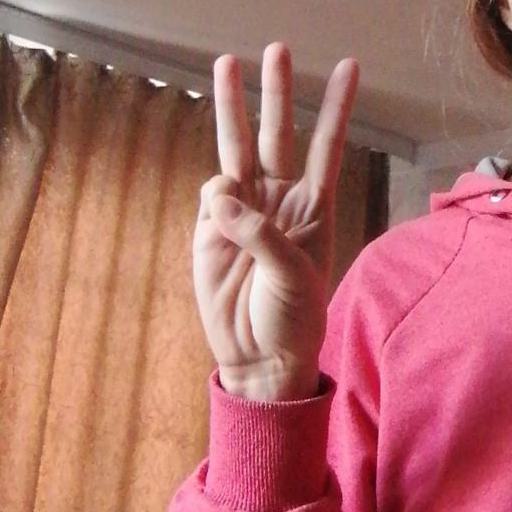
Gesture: three